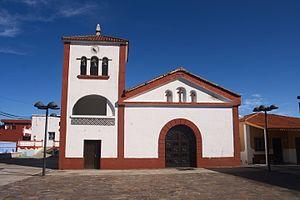
El Tanque est une commune de la province de Santa Cruz de Tenerife dans la communauté autonome des Îles Canaries en Espagne. Elle est située au nord-est de l'île de Tenerife.